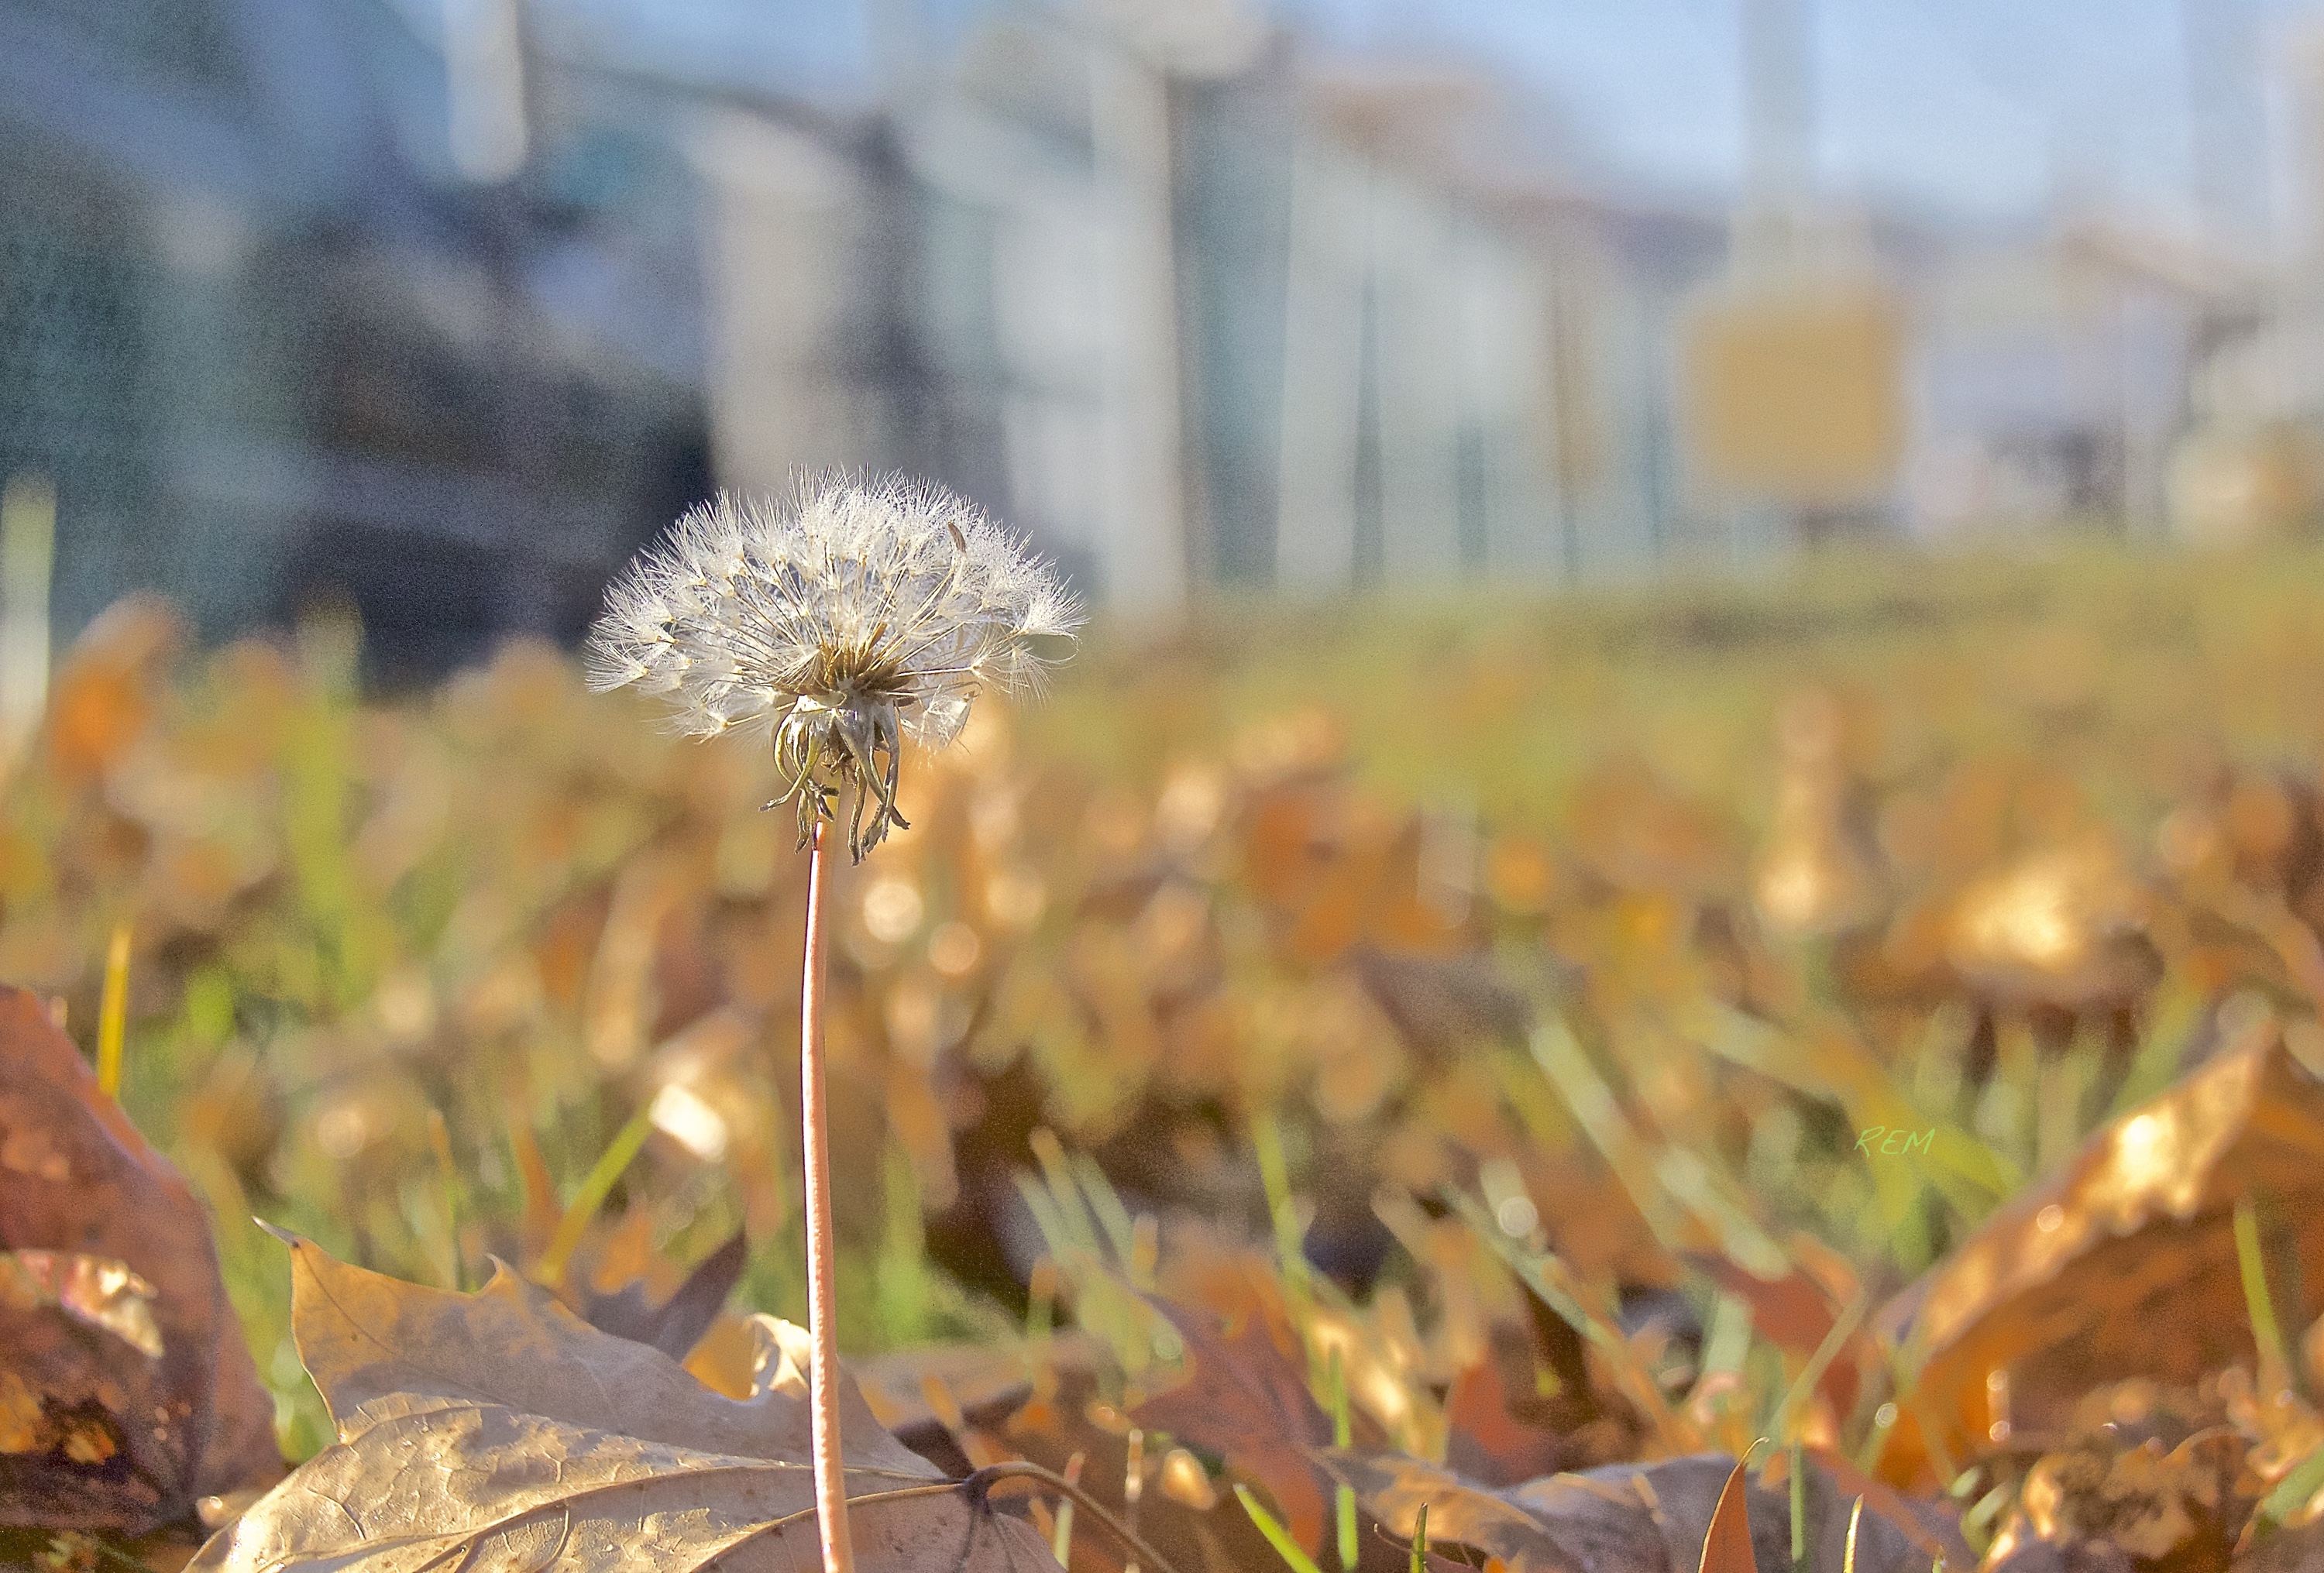
plant, field, meadow, dandelion, prairie, leaf, flower, autumn, soil, agriculture, flora, season, wildflower, blowaway, clichesaturday, flowering plant, daisy family, grass family, land plant